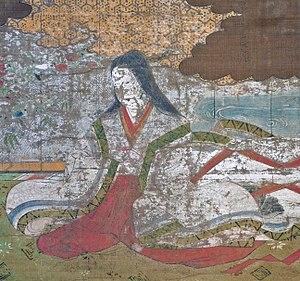
Tachibana Ginchiyo 23 septembre 1569 – 30 novembre 1602, est une femme samouraï à la tête du clan japonais des Tachibana durant la période Sengoku du XVIᵉ siècle. C'est la fille de Tachibana Dōsetsu, obligé des Ōtomo. Parce que Dōsetsu n'a pas de fils, il demande que Ginchiyo soit installée à la tête de la famille après sa mort. Cinq ans plus tard environ, Ginchiyo est mariée à Tachibana Muneshige, qui poursuit la lignée de Dōsetsu, et qui n'a pas eu d'héritier mâle...